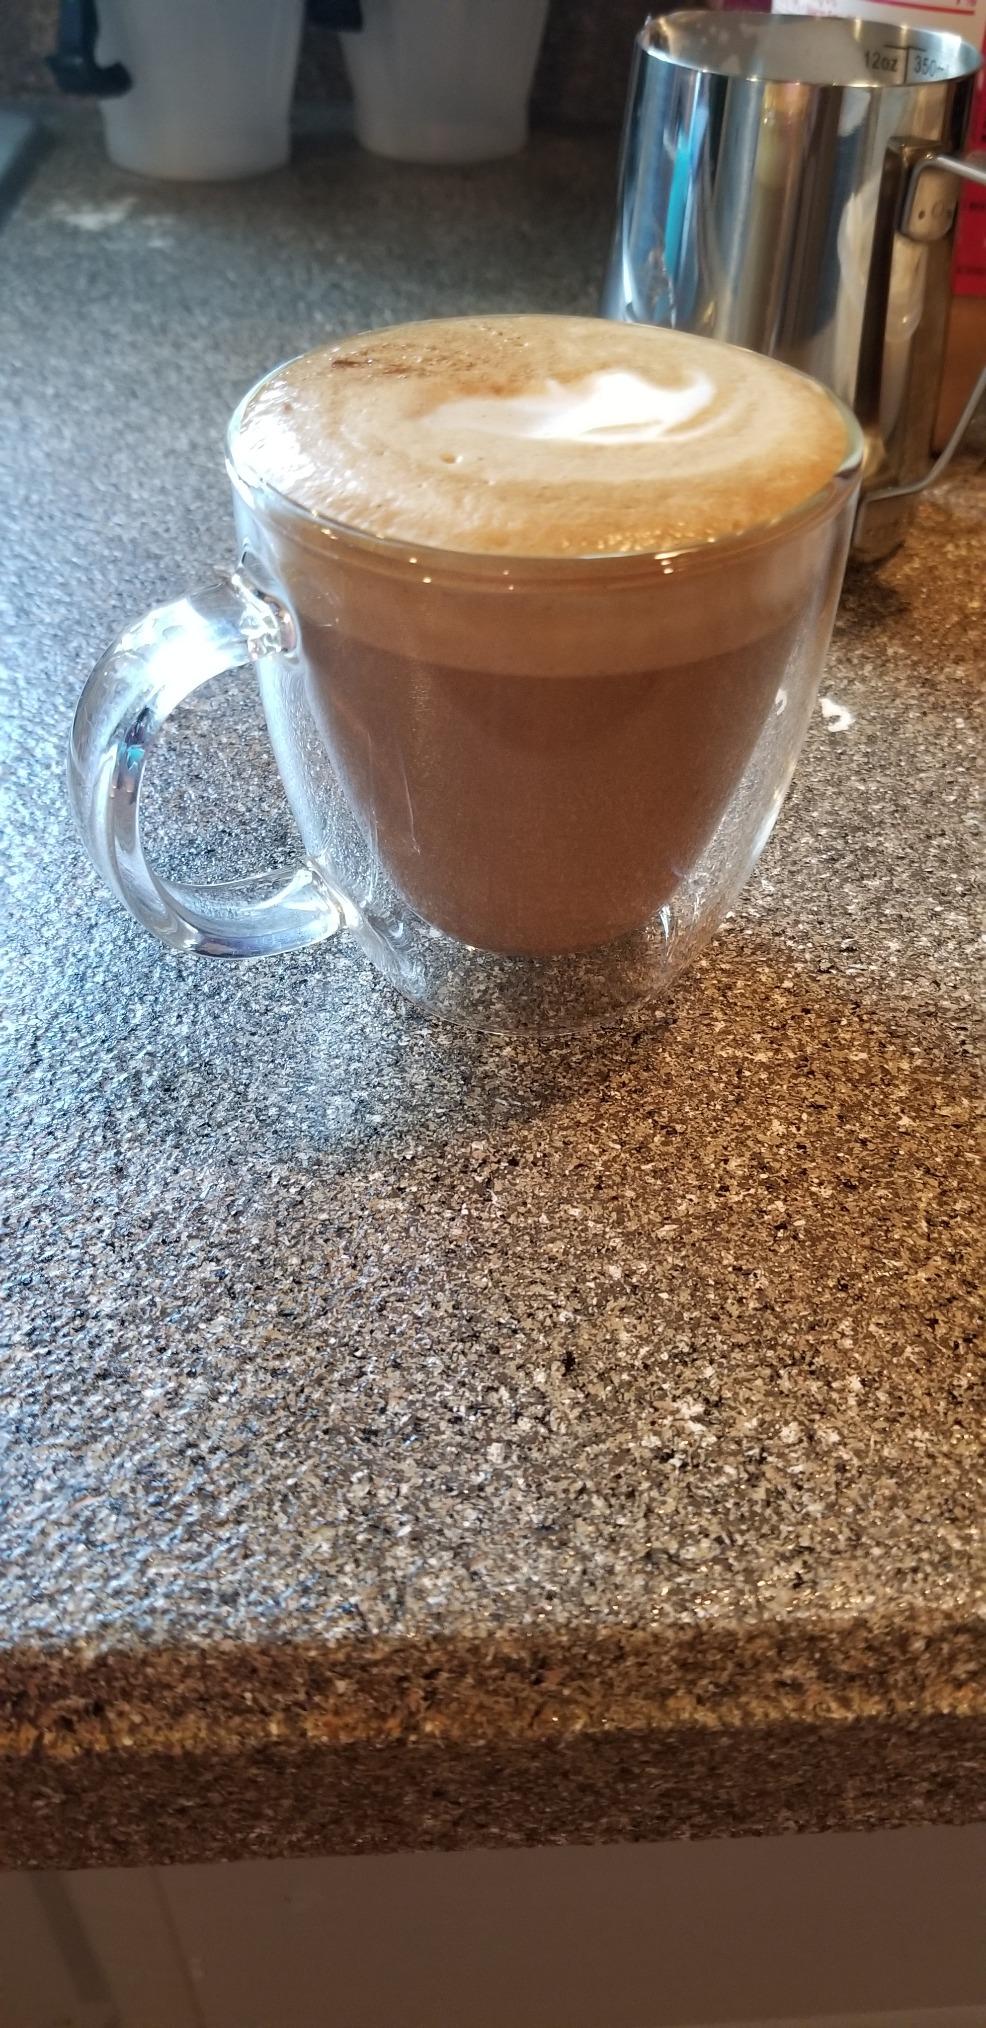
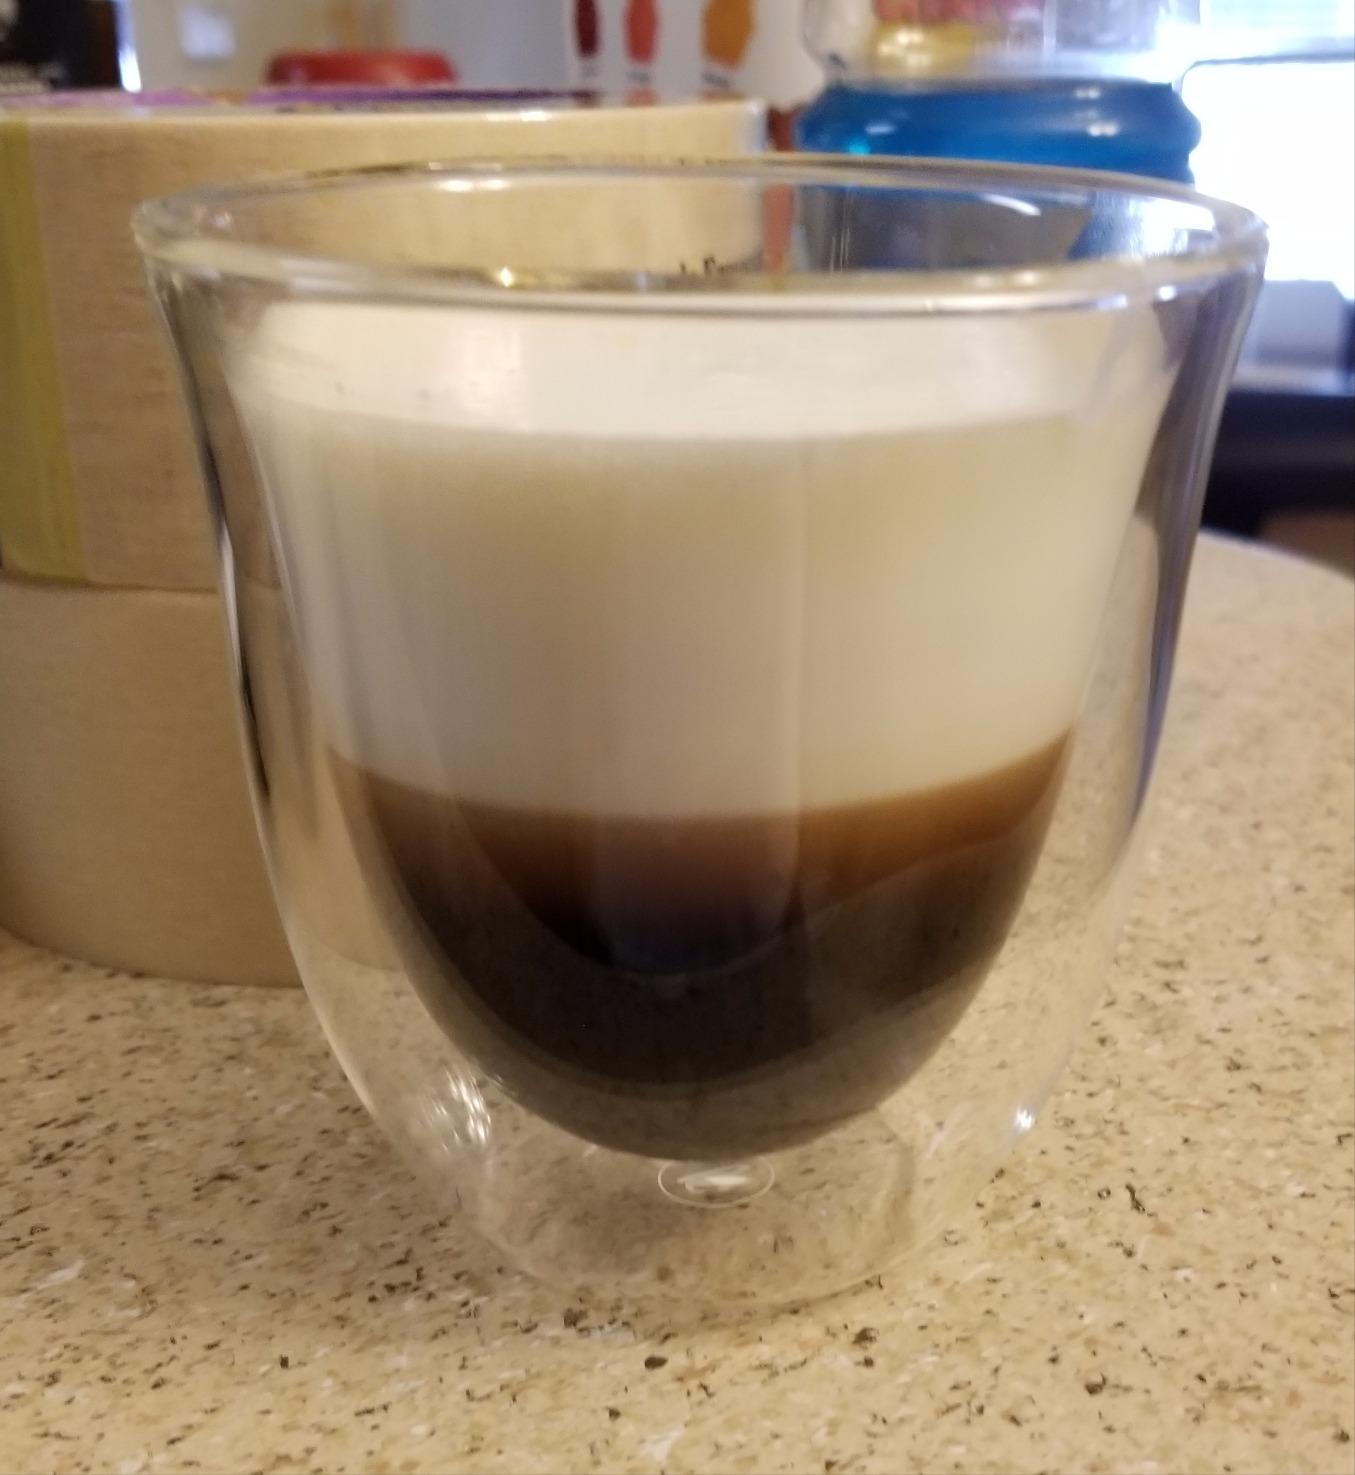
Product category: items_mug
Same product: no